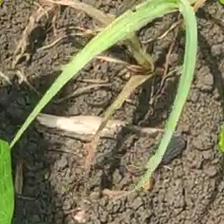
Weed species: Lavhala_(Cyperus_Rotundus)